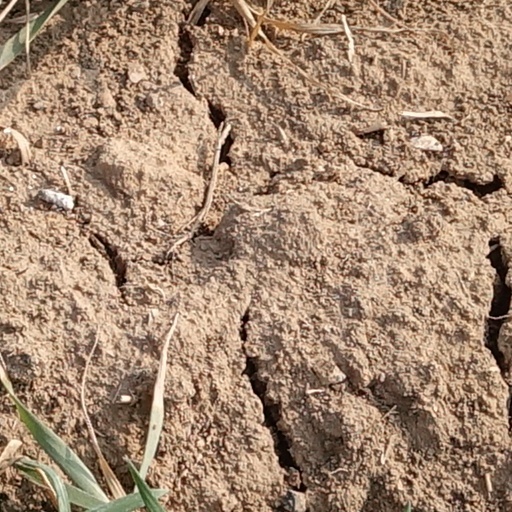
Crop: wheat